Edgar Jadwin

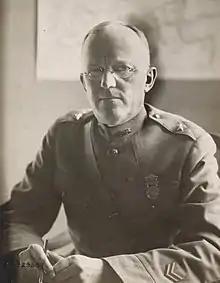
Edgar Jadwin as brigadier general of the National Army in 1918

Jadwin received the Army Distinguished Service Medal, the Companion Order of the Bath from Great Britain, and the Commander in the Legion of Honour from France.